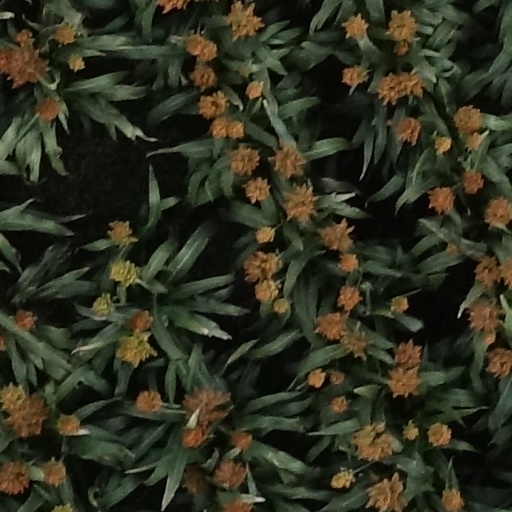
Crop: sorghum